Towaco Formation

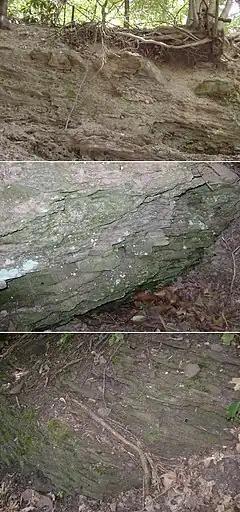
Various colors and textures of Towaco Formation seen within Pines Lake area of Wayne, New Jersey.

The Towaco Formation is a mapped bedrock unit in New Jersey. It is named for the unincorporated village of Towaco, which is near the place its type section was described by paleontologist Paul E. Olsen.